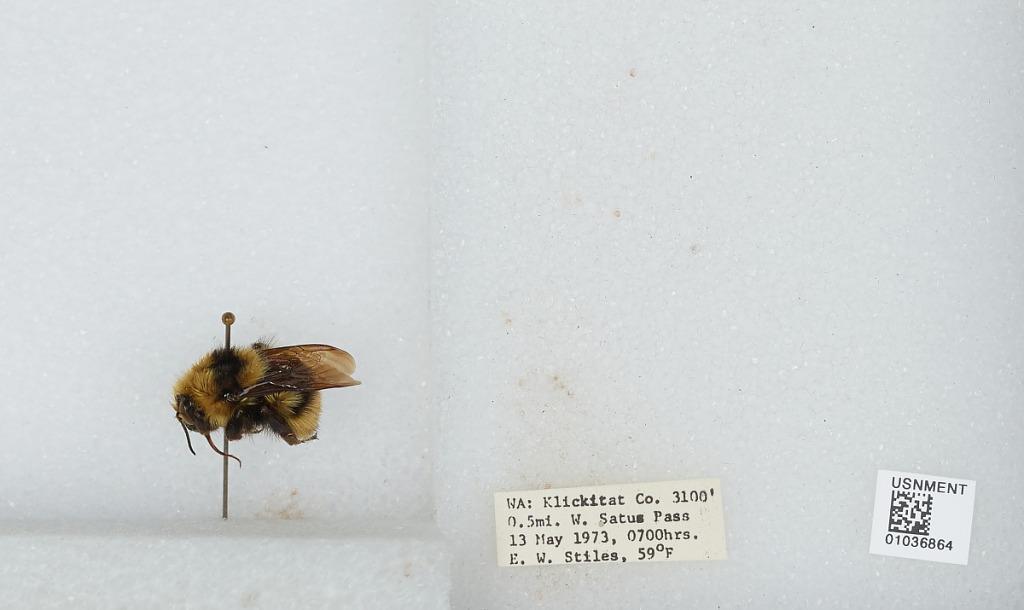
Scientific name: Bombus (Pyrobombus) vandykei (Frison)
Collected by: E. Stiles
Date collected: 1973-5-13
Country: United States
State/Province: Washington
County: Klickitat
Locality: Satus Pass, 0.5 miles west
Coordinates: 45.985, -120.664